Describe the emotion expressed in this image:  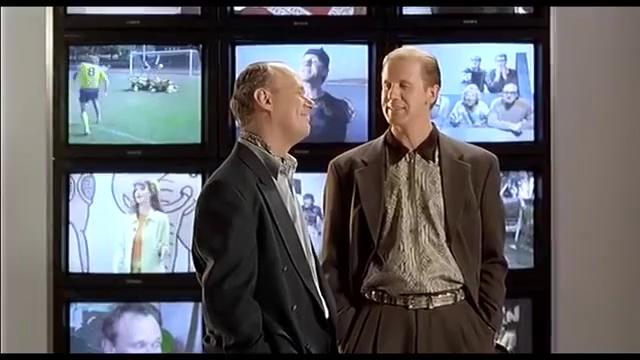
This person displays Fear, valence and arousal with low intensity.